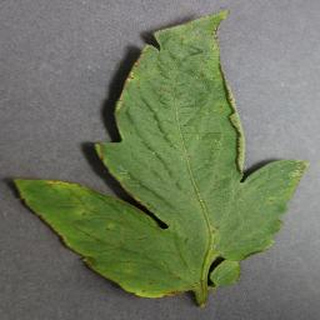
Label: tomato_bacterial_spot